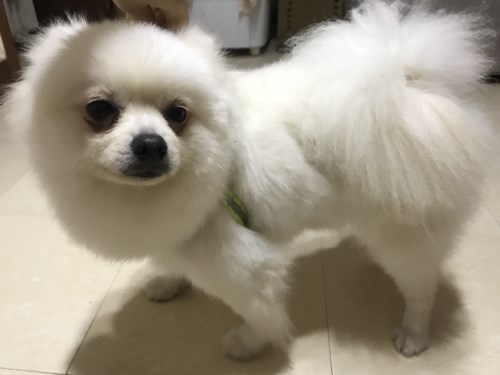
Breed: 1936-n000005-Pomeranian